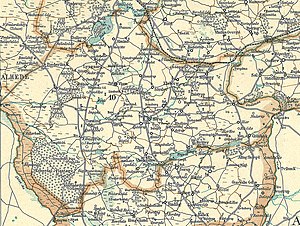
Lysgård Herred
Lysgård Herred omkring 1900
Kort over Holbjerg Herred i den østlige del af Viborg Amt
Lysgård Herred er herred i Viborg Amt; det hed i Kong Valdemars Jordebog Lyusgardhæreth og hørte i Middelalderen til Loversyssel; Senere kom det under Silkeborg Len, og fra 1660 Silkeborg Amt; I 1794 kom det under det da oprettede Viborg Amt.